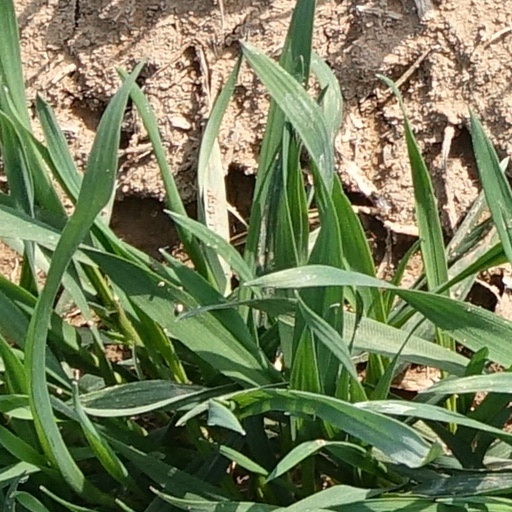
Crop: wheat